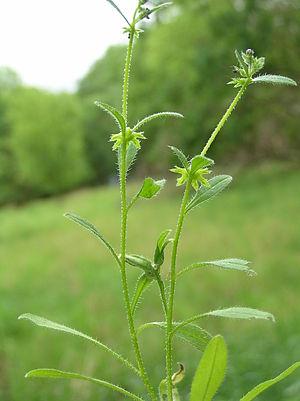
Cette liste de Tracheophyta de Bosnie-Herzégovine, ainsi que d’espèces introduites est un aperçu incomplet d’espèces de mousses, de fougères, de gymnospermes et d’angiospermes citées dans la littérature disponible en langues bosniaque, croate, serbe et serbo-croate. Cet aperçu n’inclue pas des espèces cultivées ni celles occasionnellement introduites.